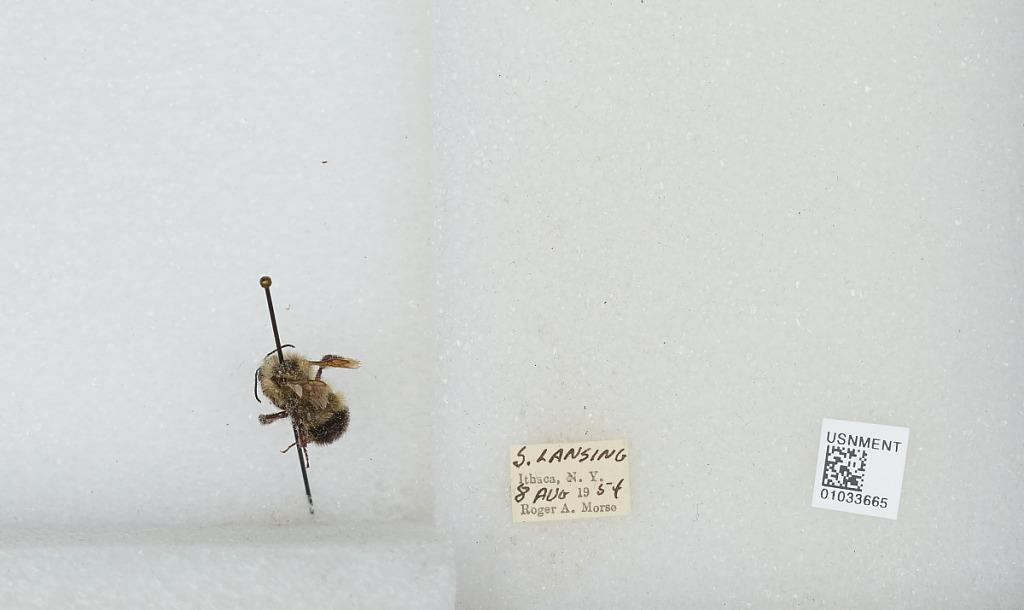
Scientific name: Bombus (Pyrobombus) vagans vagans Smith
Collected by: R. Morse
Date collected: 1954-8-8
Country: United States
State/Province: New York
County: Tompkins
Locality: South Lansing, Ithaca
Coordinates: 42.5378, -76.5058